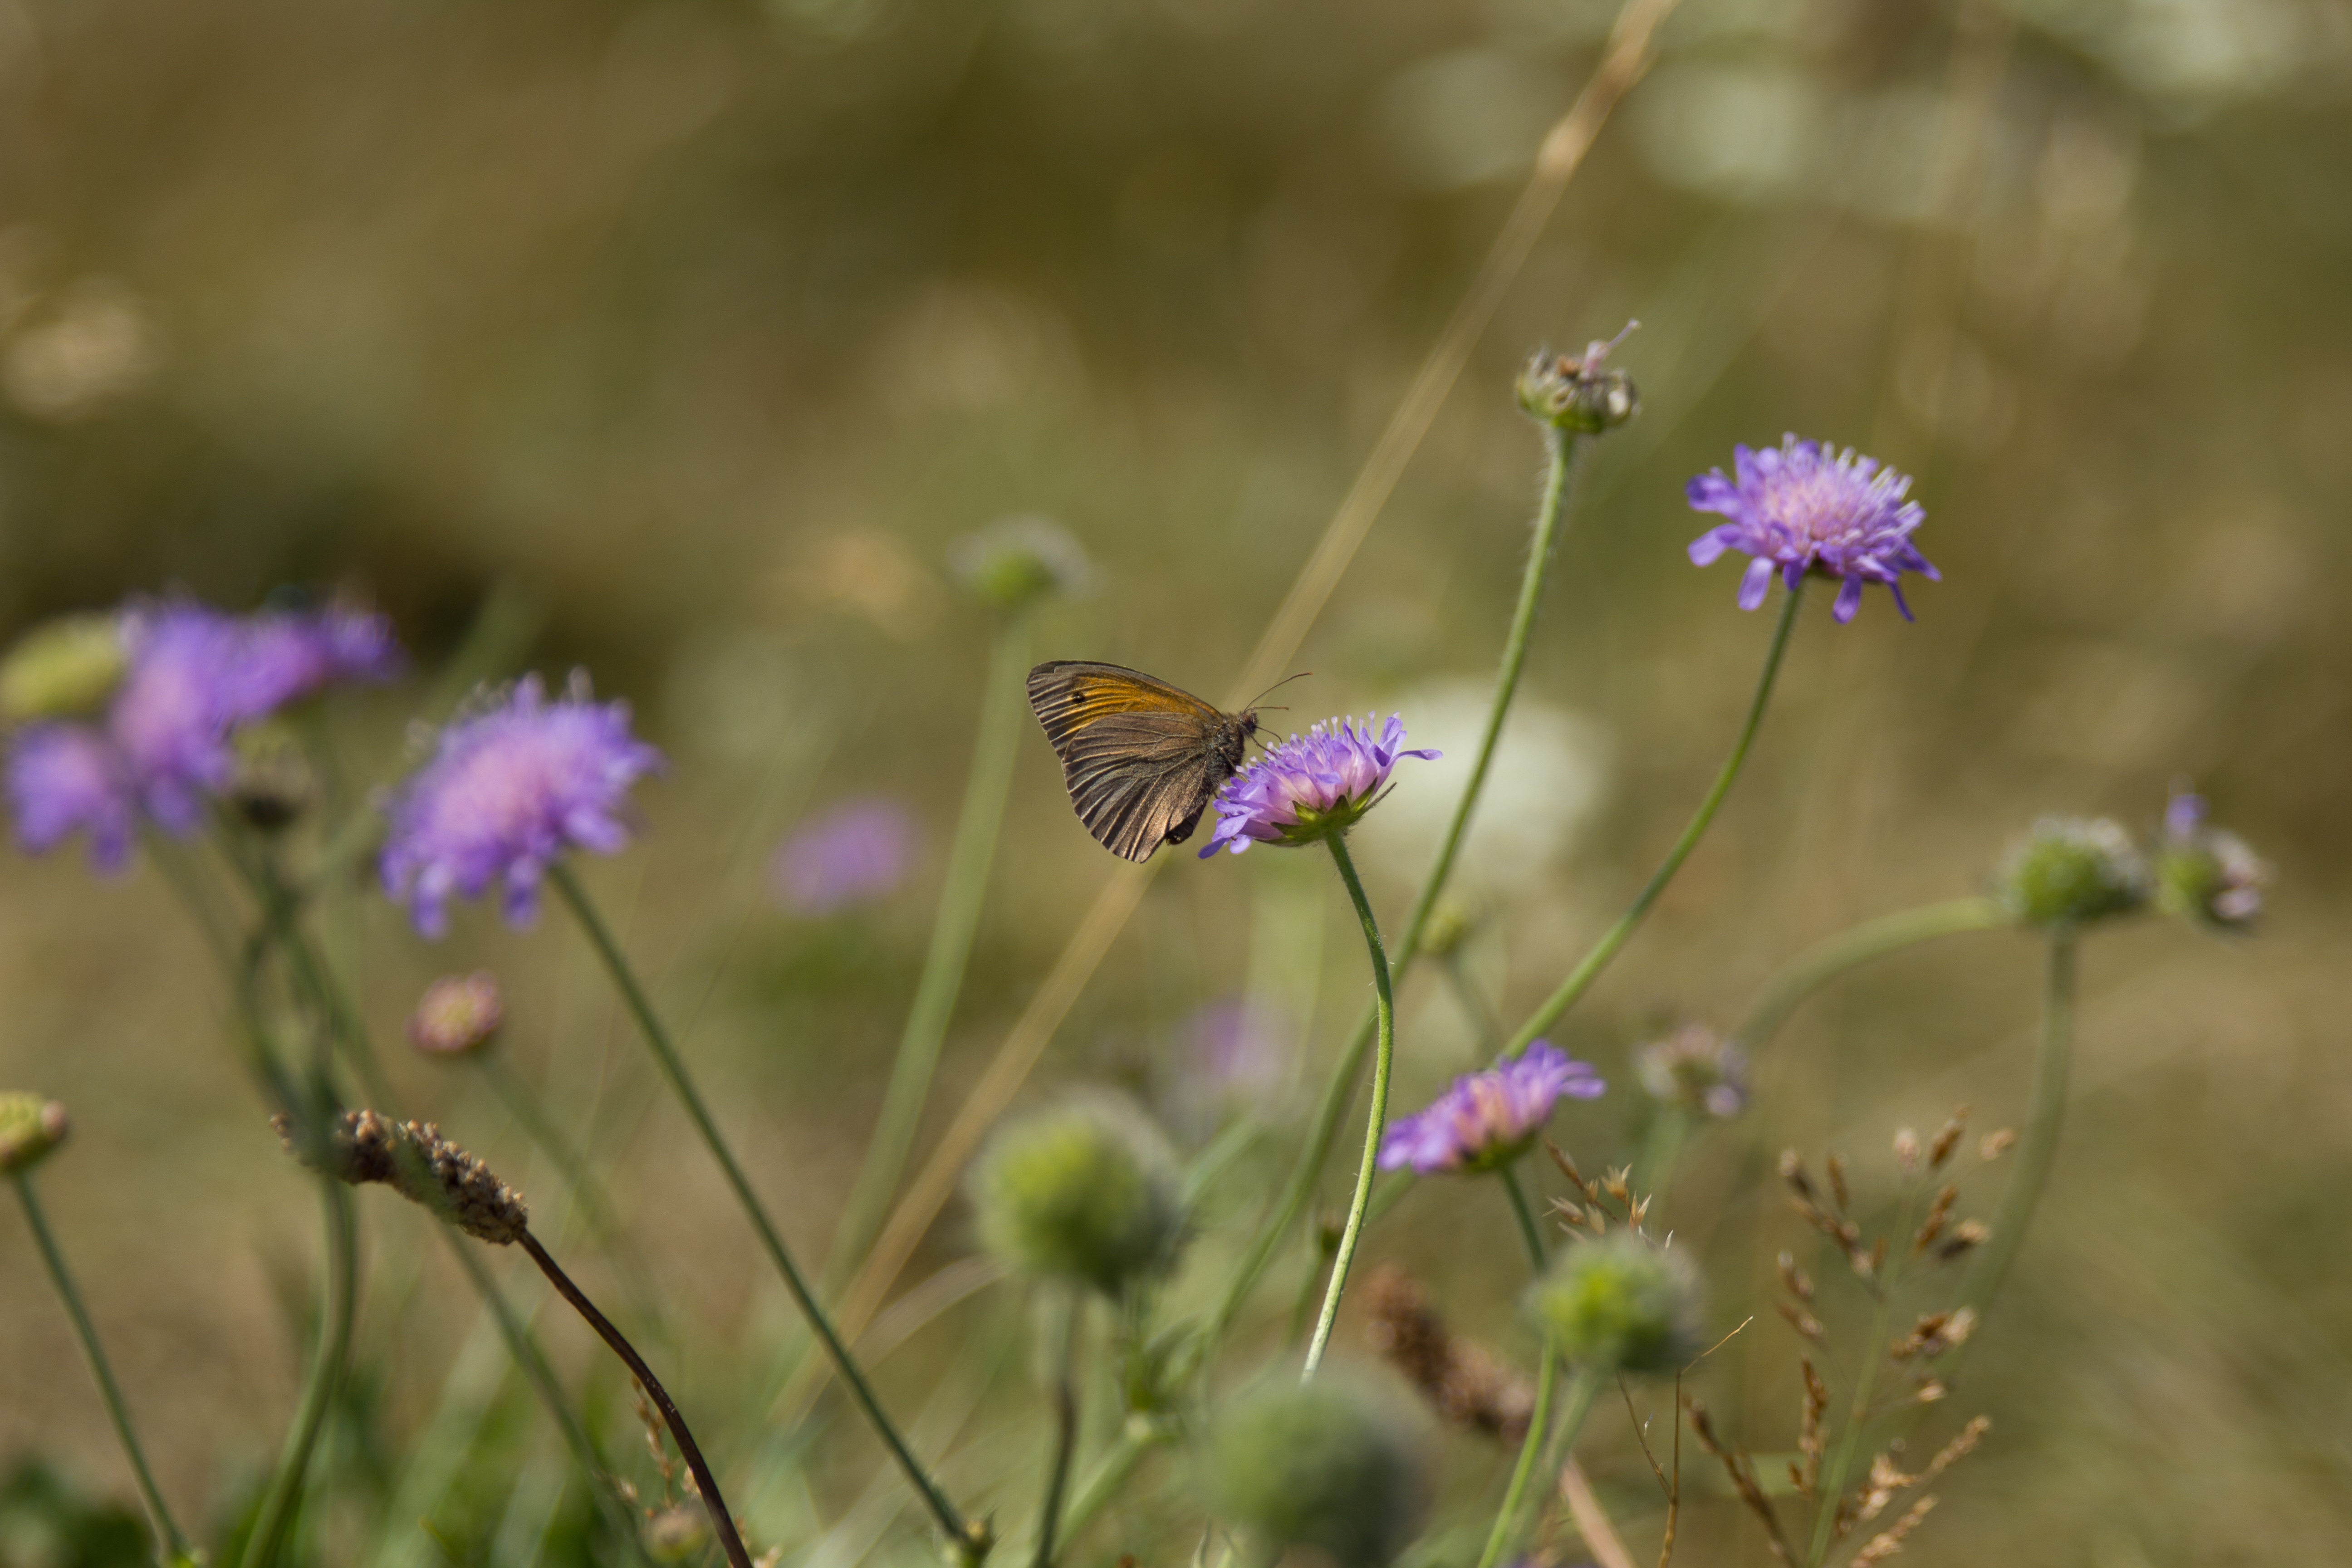
landscape, nature, grass, plant, meadow, prairie, flower, summer, insect, natural, butterfly, flora, fauna, invertebrate, wildflower, flowers, denmark, nectar, pieridae, macro photography, eng, flowering plant, daisy family, mols bjerge, national park mols bjerge, land plant, moths and butterflies, lycaenid, grass heath